Jim L. Mora

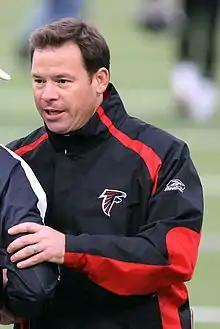
Mora in 2006

James Lawrence Mora (born November 19, 1961) is an American football coach who is the head coach at the University of Connecticut. Before that, he was the head coach of the UCLA Bruins of the Pac-12 Conference from 2012 to 2017. Prior to taking the job at UCLA, Mora served as a head coach in the National Football League (NFL), coaching the Atlanta Falcons from 2004 to 2006 and Seattle Seahawks in 2009. He has also served as an analyst for NFL Network and Fox Sports.